Trial of Catalonia independence leaders

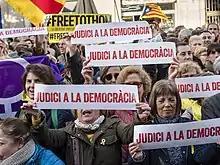
Rally against the trial in December 2018

On 7 March 2018, the Office of the United Nations High Commissioner for Human Rights reminded Spanish authorities that "pre-trial detention should be considered a measure of last resort", referring to the Catalan politicians and activists arrested after the independence referendum.